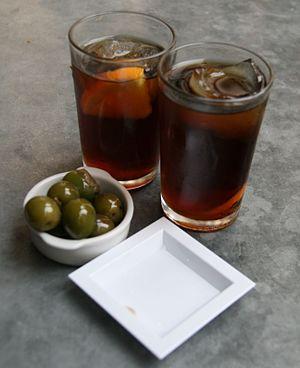
Le vermouth est un vin aromatisé ou A.B.V. et fortifié par adjonction de mistelle, d'eau-de-vie ou de liqueur. Il titre entre 16° et 18°.